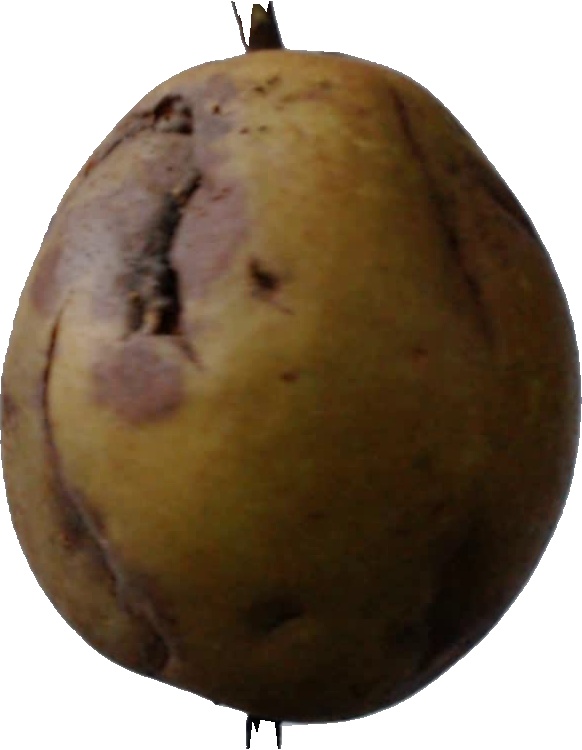
Label: pear_3